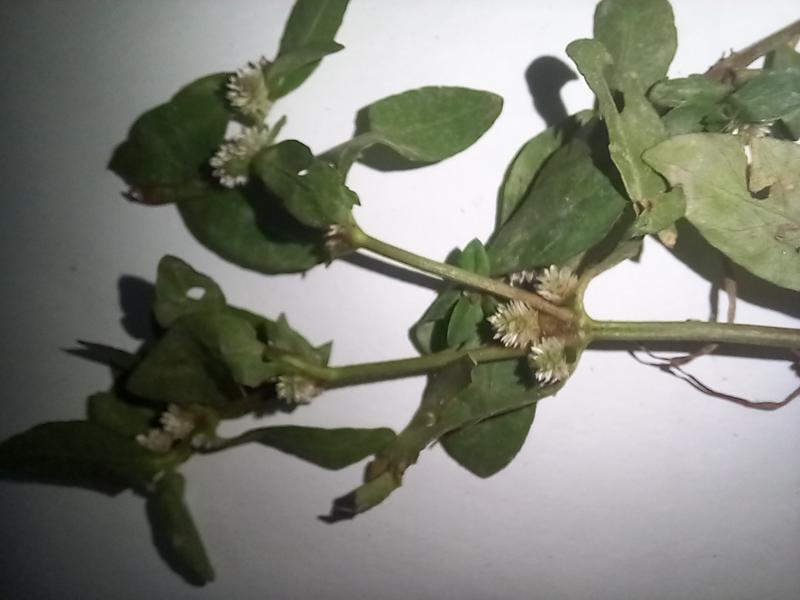
Weed species: Alternanthera philoxeroide